Sant'Orsola Terme

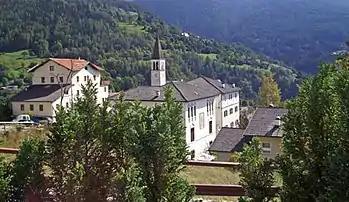
the church of Sant'Orsola Terme

Sant'Orsola Terme (Mòcheno: "Oachpergh") is a "comune" (municipality) in Trentino in the northern Italian region Trentino-Alto Adige/Südtirol, located about northeast of Trento. As of 31 December 2004, it had a population of 933 and an area of .